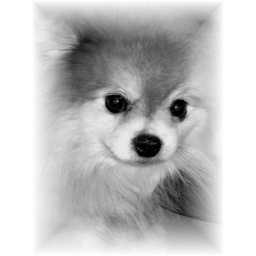
Itzee in black and white splendor